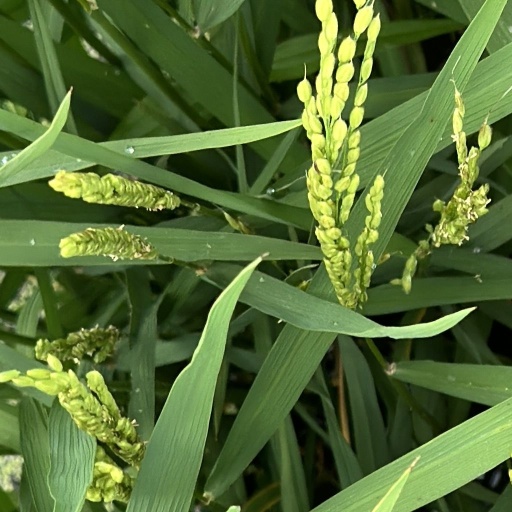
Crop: rice